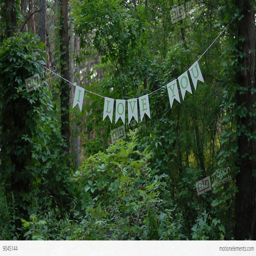
letters on line between trees in the forest with the text